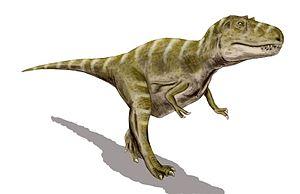
La liste des genres de dinosaures recense tous les genres qui ont été inclus dans le super-ordre Dinosauria à l'exception de la classe Aves et des termes à usage uniquement vernaculaire. La liste inclut tous les genres communément acceptés, mais aussi ceux considérés comme invalides, douteux, ou qui n'ont pas été formellement publiés, ainsi que les synonymes plus récents de noms plus établis et les genres qui ne sont plus considérés comme des dinosaures. De nombreux noms ont été reclassifiés, qu'il s'agisse d'oiseaux, de crocodiles ou encore de bois pétrifié. Cette liste contient 1513 noms, dont environ 1190 sont considérés comme soit valides, soit nomen dubium.
Les Tyrannosauroidea, ou tyrannosauroïdes forment une super-famille éteinte de dinosaures théropodes coelurosauriens comprenant les Tyrannosauridae ainsi que des genres plus basaux qui leur sont étroitement apparentés.